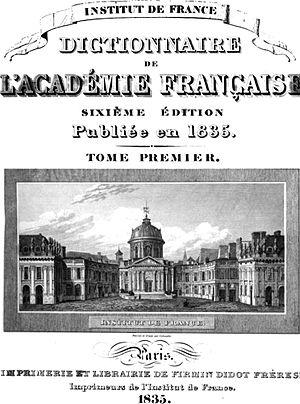
Le Dictionnaire de l’Académie française est un dictionnaire dont la rédaction – sous la direction de son secrétaire général perpétuel – et la diffusion constituent l’une des missions de l’Académie française.